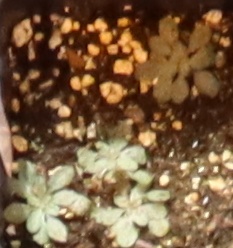
Label: Horseweed